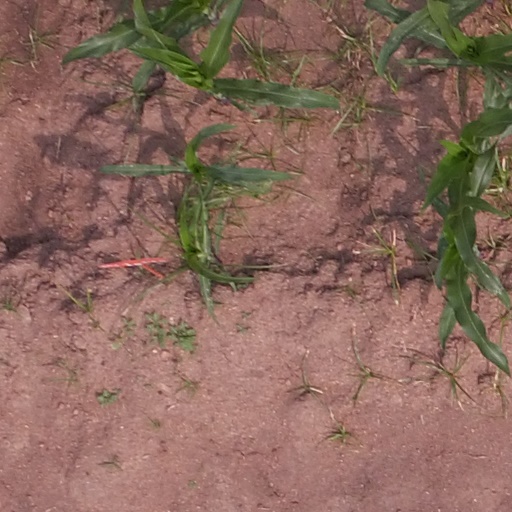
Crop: maize; corn